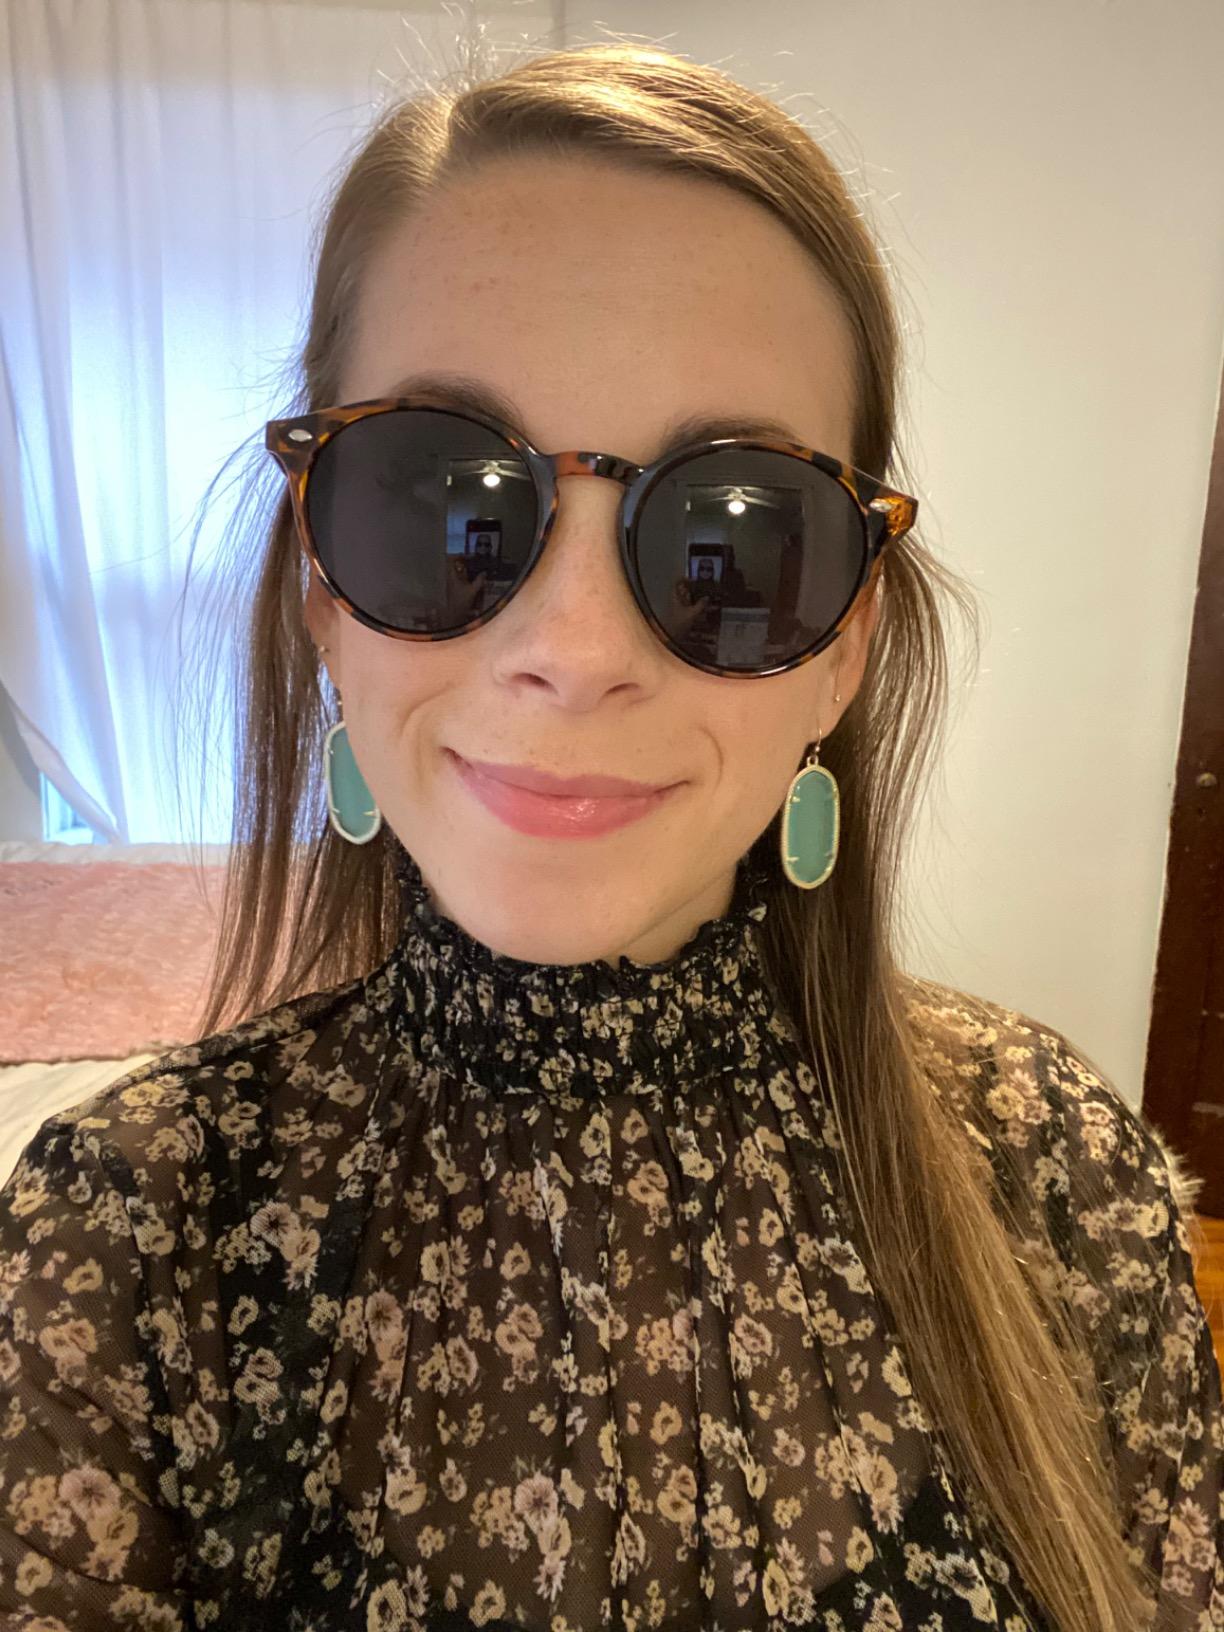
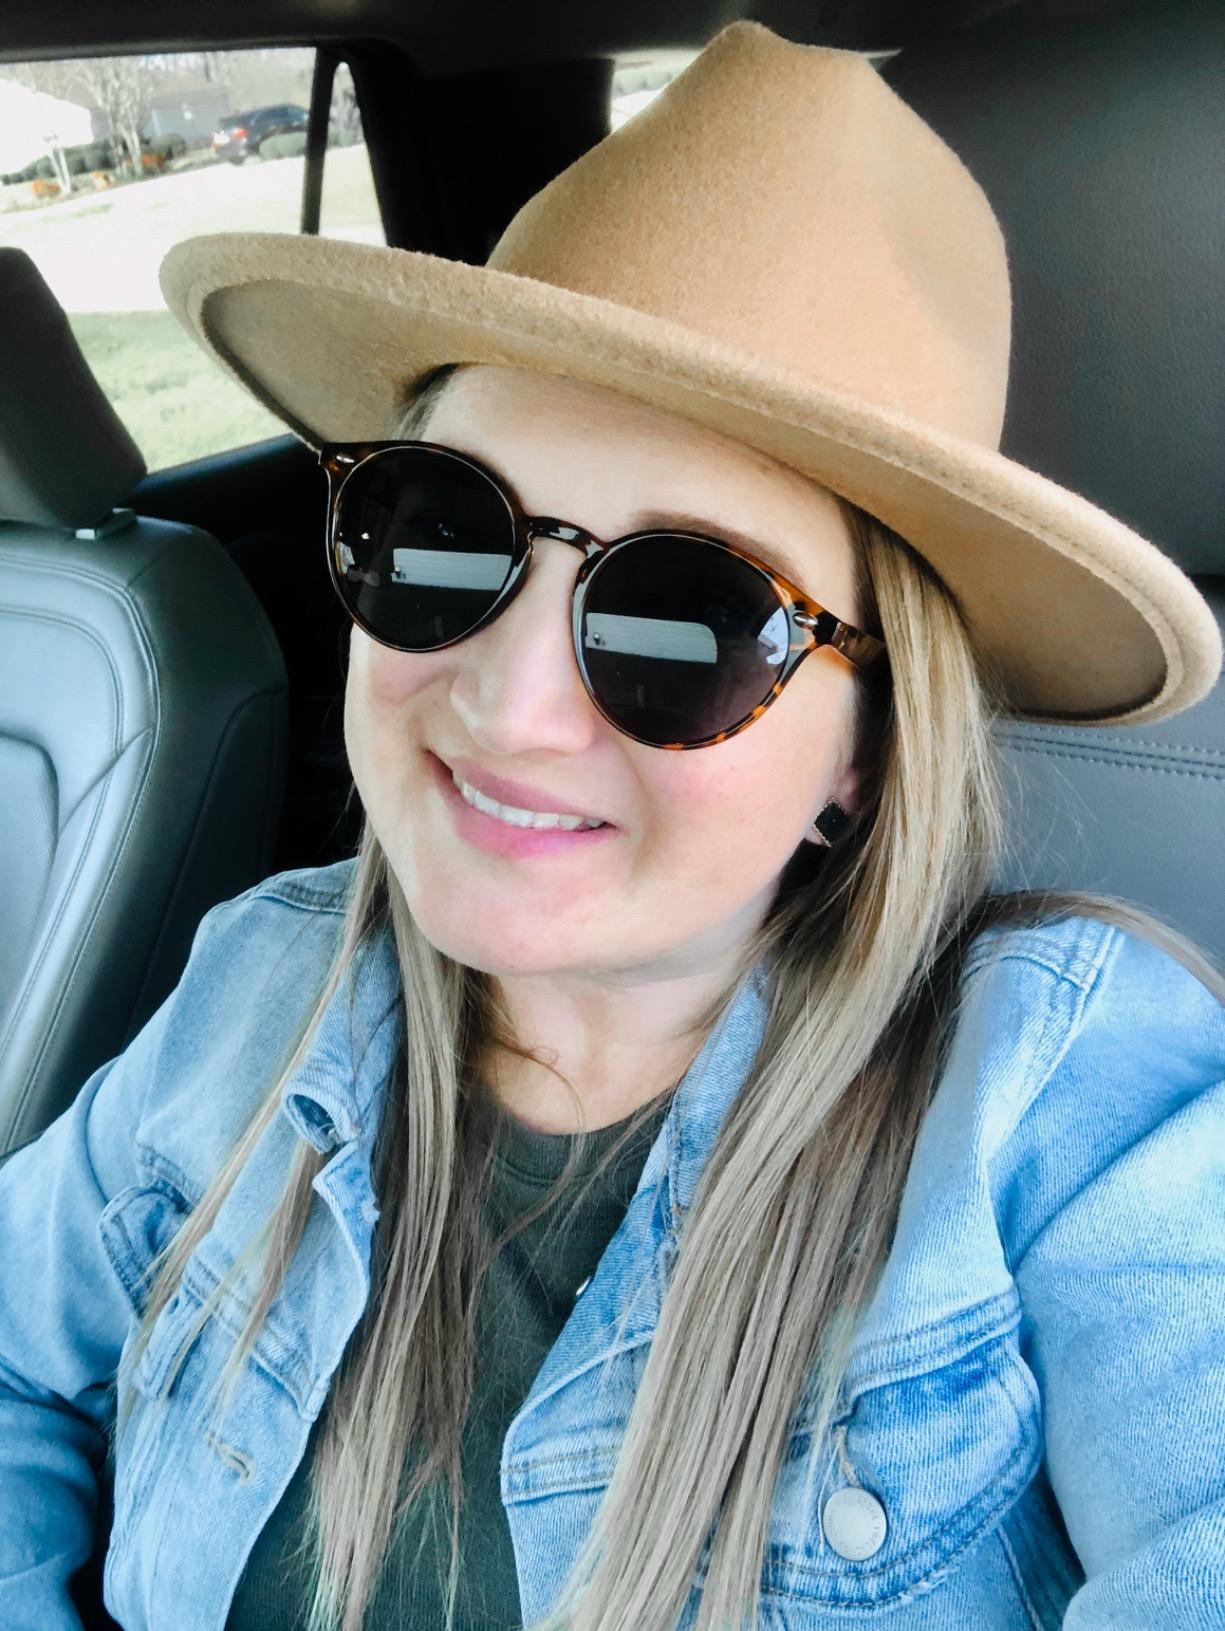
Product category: accessories_sunglasses
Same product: yes